Anna Milder-Hauptmann

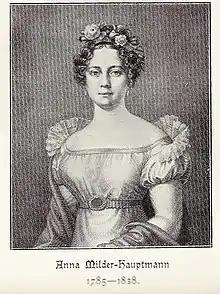
Anna Milder-Hauptmann

Pauline Anna Milder-Hauptmann (13 December 1785 – 29 May 1838) was an operatic soprano. Her career spanned a remarkable period in Western classical music: early on, she sang for Joseph Haydn; she later premiered some songs by Franz Schubert; and toward the end of her career sang in the celebrated revival of J. S. Bach's Saint Matthew Passion under the direction of Felix Mendelssohn. Above all, Milder is remembered for having sung the demanding role of Leonore at the premieres of all three versions (1805, 1806, 1814) of Beethoven's opera "Fidelio".